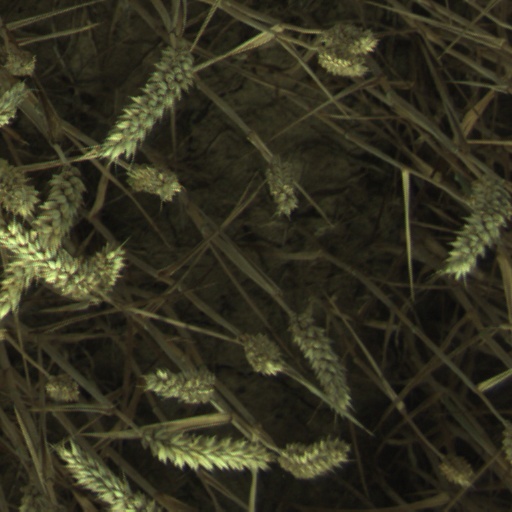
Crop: wheat